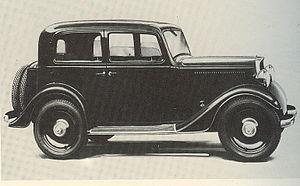
Fiat, acronyme de « Fabbrica Italiana Automobili Torino », est un constructeur automobile italien, basé au Lingotto à Turin. FIAT a été créée le 11 juillet 1899 au Palazzo Bricherasio par trente actionnaires, dont Giovanni Agnelli. Le constructeur a multiplié sa production par huit en cinq ans lors des années magiques de l'automobile italienne, devenant à lui seul le symbole du « miracle économique italien ».